Sky position (RA, Dec in degrees): 321.243, 0.1771
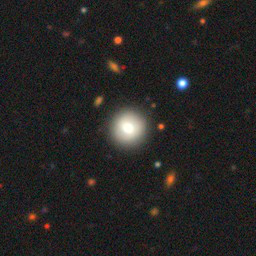
Galaxy morphology: Round Smooth Galaxies